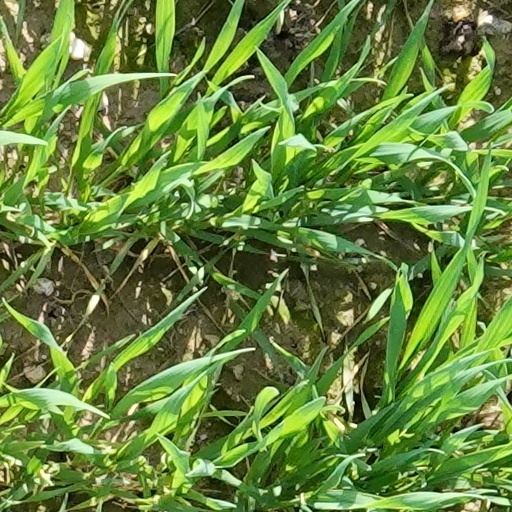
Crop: wheat